Thomas Dwight

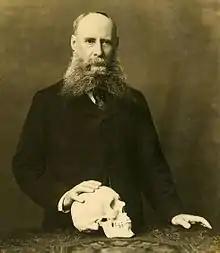
Thomas Dwight with skull, 1896.

Thomas Dwight (1843–1911) was an American physician, anatomist and teacher.